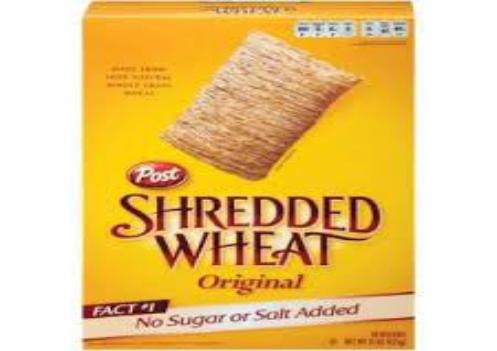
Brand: Honey Nut Shredded Wheat
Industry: Food